Jermain Defoe

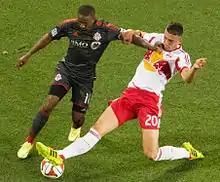
Defoe (left) playing for Toronto in 2014

On 10 January 2014, Tottenham announced that Defoe was leaving to join Major League Soccer (MLS) club Toronto FC, effective 28 February 2014. He agreed to a four-year deal worth between £68,000–90,000 per week. Toronto began its pursuit of Defoe the previous October, when the team management – which included Defoe's ex-Tottenham teammate Ryan Nelsen – met with him in London, and he received phone calls from rapper Drake, a Toronto native. The transfer also includes an agreement between Tottenham Hotspur and Toronto's owners, Maple Leaf Sports & Entertainment, involving marketing, merchandise and broadcast rights, as well as a friendly match during Tottenham's North American tour in July 2014. Defoe was immediately loaned back to Tottenham until the end of February 2014, with whom he made two more appearances as a substitute.